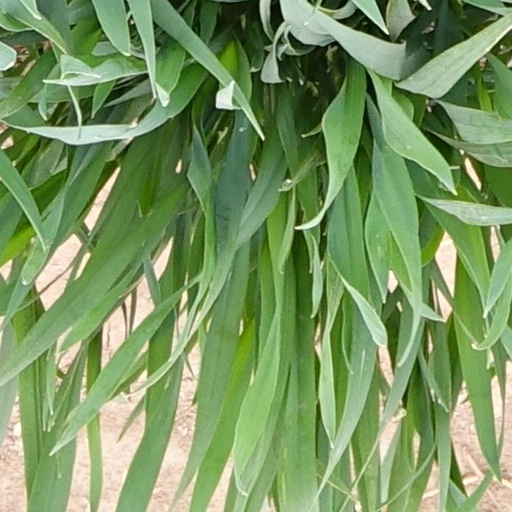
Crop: wheat